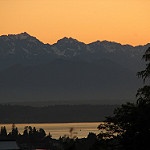
Scene: Outdoor